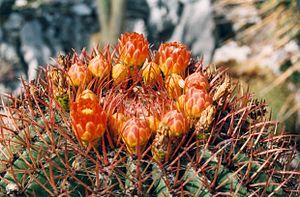
Ferocactus pilosus est une espèce de plante succulente de la famille des cactus.